Pinnacle Bank Arena

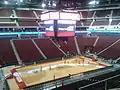
The interior of Pinnacle Bank Arena just before its grand opening in September 2013

The project's momentum slowed during the 2008 financial crisis, but reemerged on a larger scale when renderings of a $200 million to $300 million complex were released. The City of Lincoln established the West Haymarket Joint Public Agency (JPA) in conjunction with the University of Nebraska–Lincoln to control the financing of the proposed arena and oversee a potential redevelopment of the entire West Haymarket area. In May 2010, fifty-six percent of Lincoln voters approved a $25 million general obligation bond to fund the arena, with the city eventually repaying the remainder of the Haymarket project's estimated $344 million price tag from several revenue streams. These included a potential naming rights agreement and the university's rent payments to host basketball games, but the most significant was a "turn back" occupation tax, which was initially estimated to run through 2045 and includes a two-percent tax on restaurants and bars and a four-percent tax on hotels and rental cars. A decade after the arena's opening, the JPA said the tax had generated $202 million in revenue, far more than expected, and as a result it was ahead of schedule in its bond repayments.